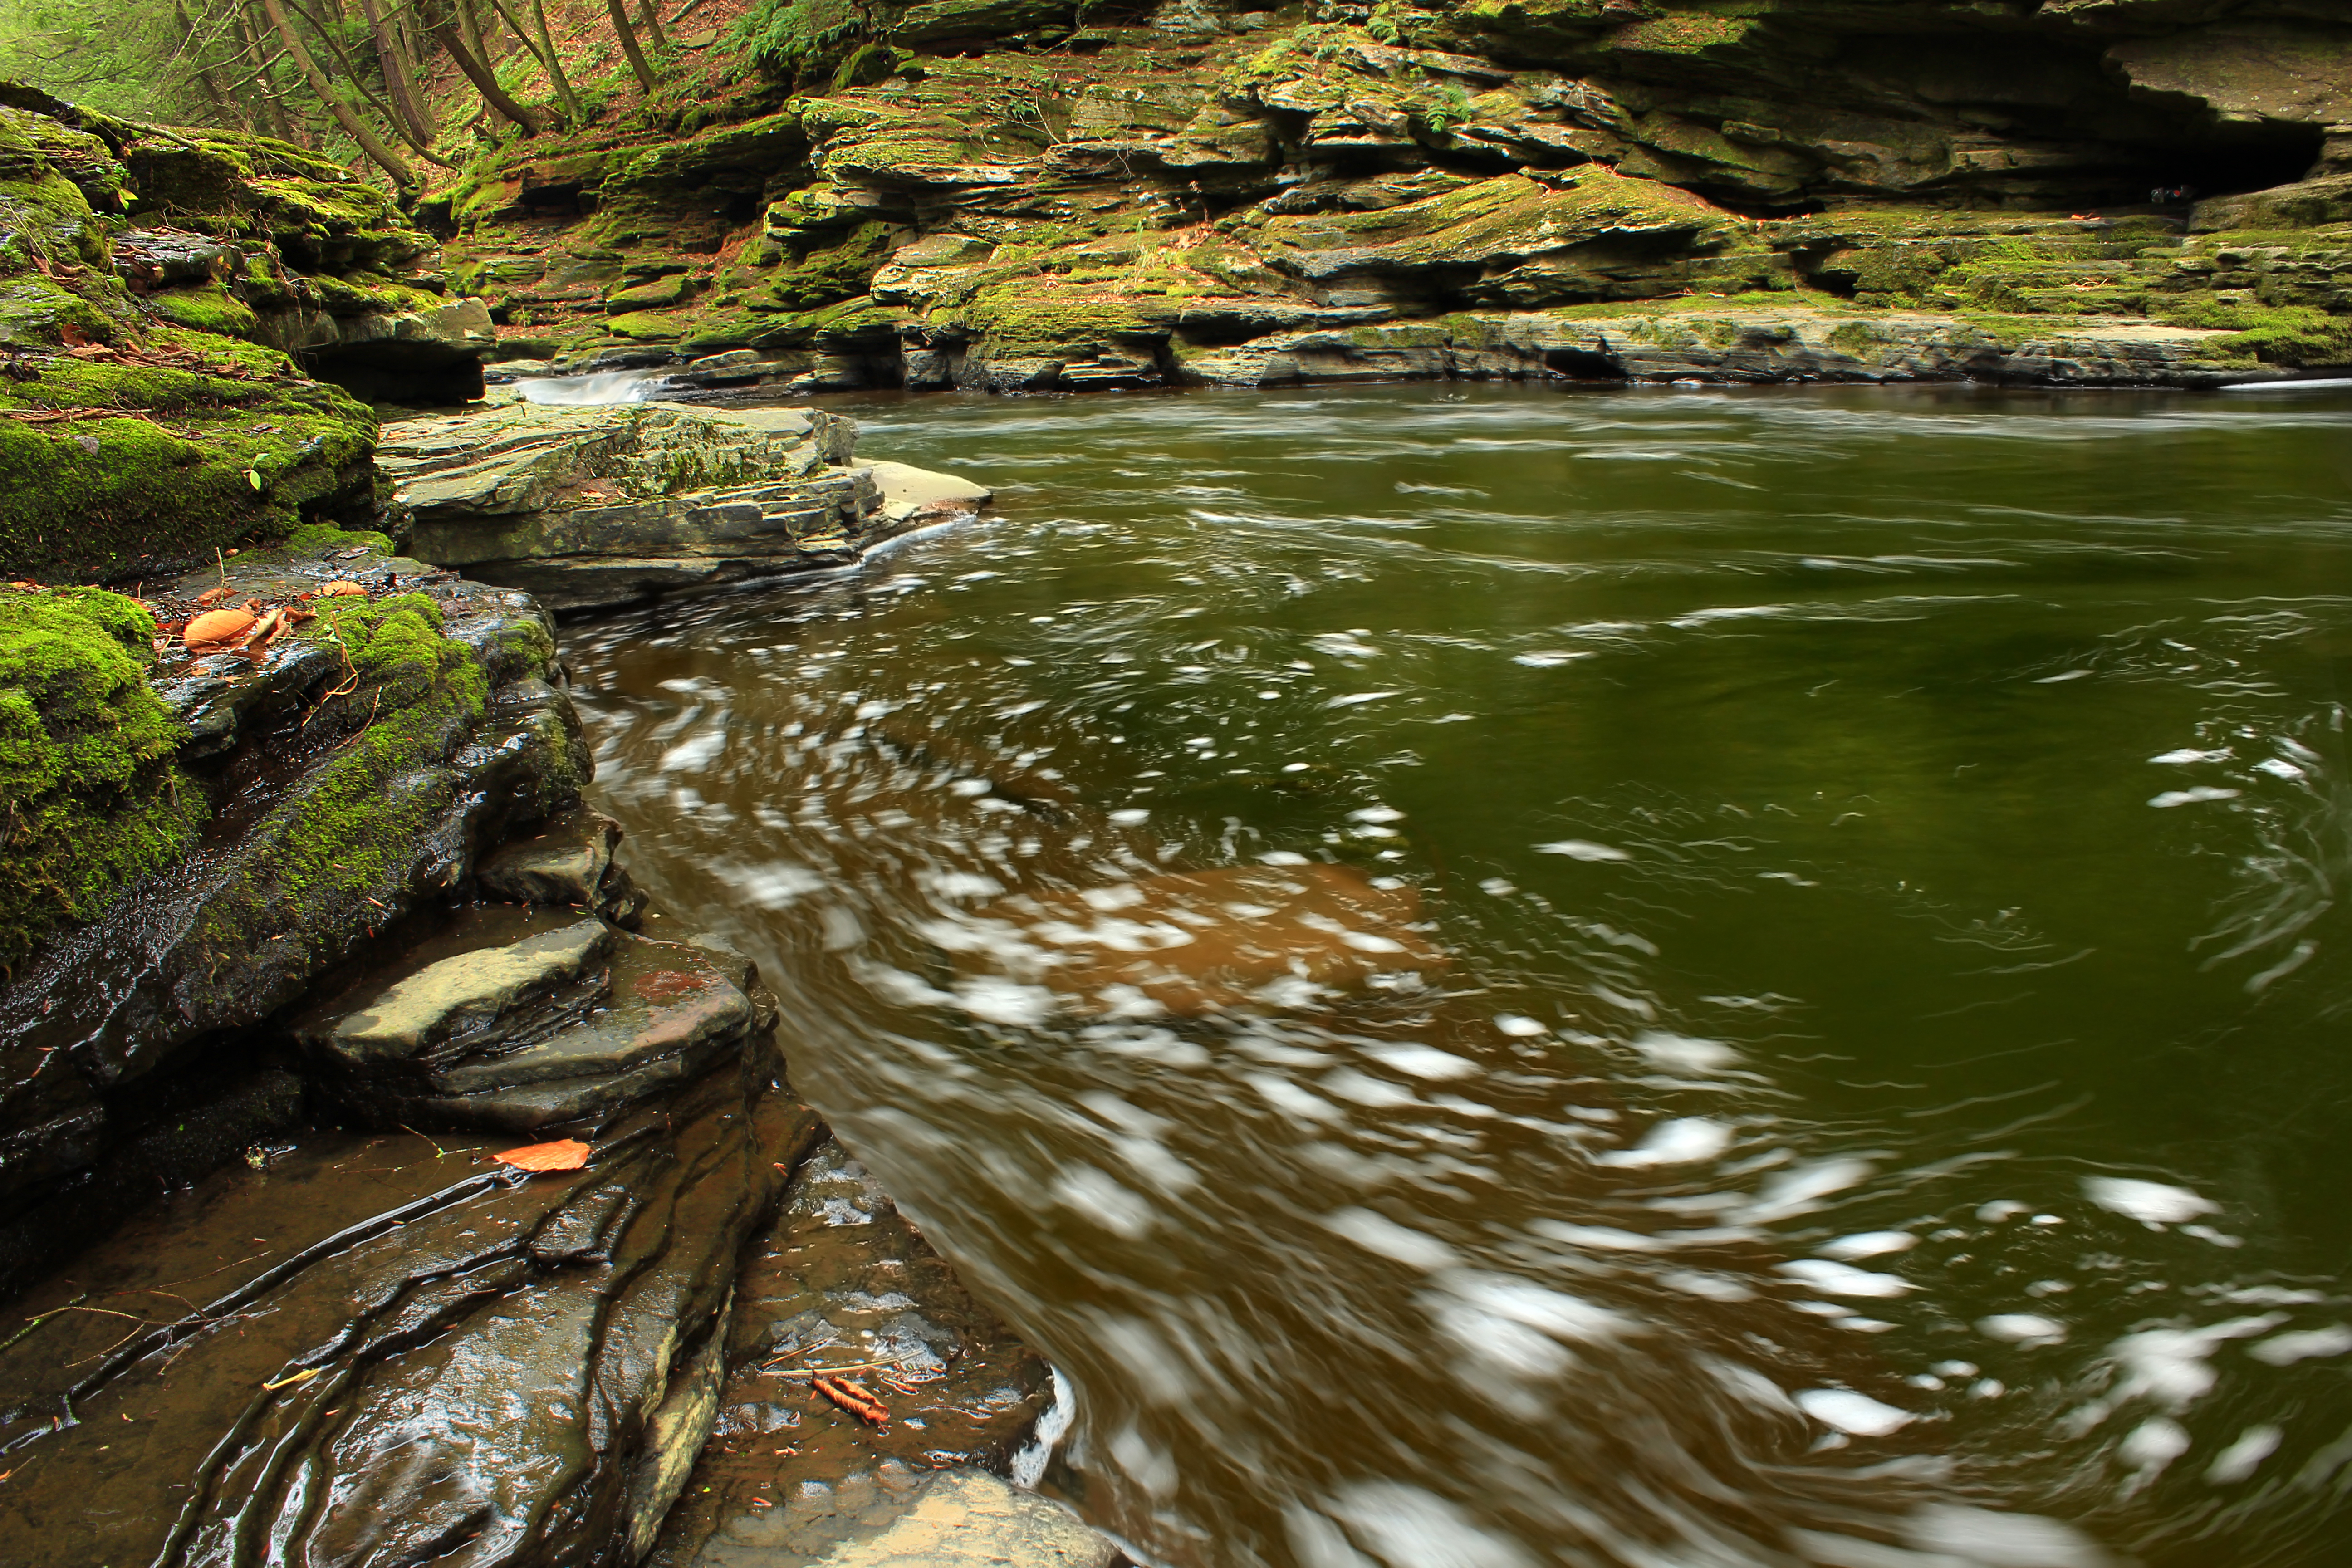
tree, water, nature, rock, creek, wilderness, hiking, leaf, flower, river, moss, foam, pond, stream, reflection, autumn, rapid, body of water, trees, rocks, creativecommons, ravine, pennsylvania, endlessmountains, wyomingcounty, clintontownship, countrysideconservancy, littlerockyglen, watercourse, landform